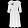
Label: Dress